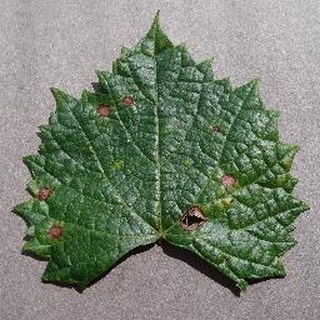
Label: grape_black_rot